Judith C. Waller

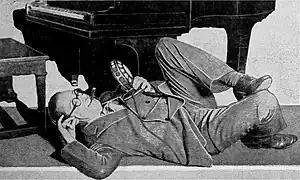
Ed Wynn at WMAQ, October 2, 1922. He spoke the first words heard on the station.

Waller asked opera star Sophie Braslau if she would sing for the station's first broadcast. Braslau performed on WGU on April 13, 1922, but it is not known if anyone heard the broadcast. WGU shut down for technical problems the next day; it remained off the air until a new transmitter was obtained. It was back on the air on October 2, 1922, with a 500–watt transmitter and was now operating on 750 kilocycles. New call letters were also applied for and the station was now known as WMAQ.